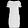
Label: Dress